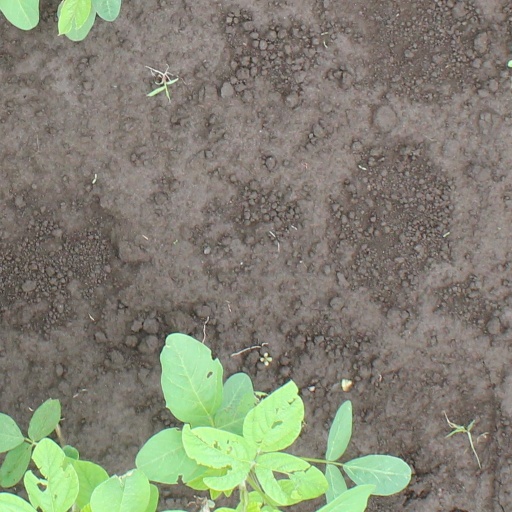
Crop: soybean